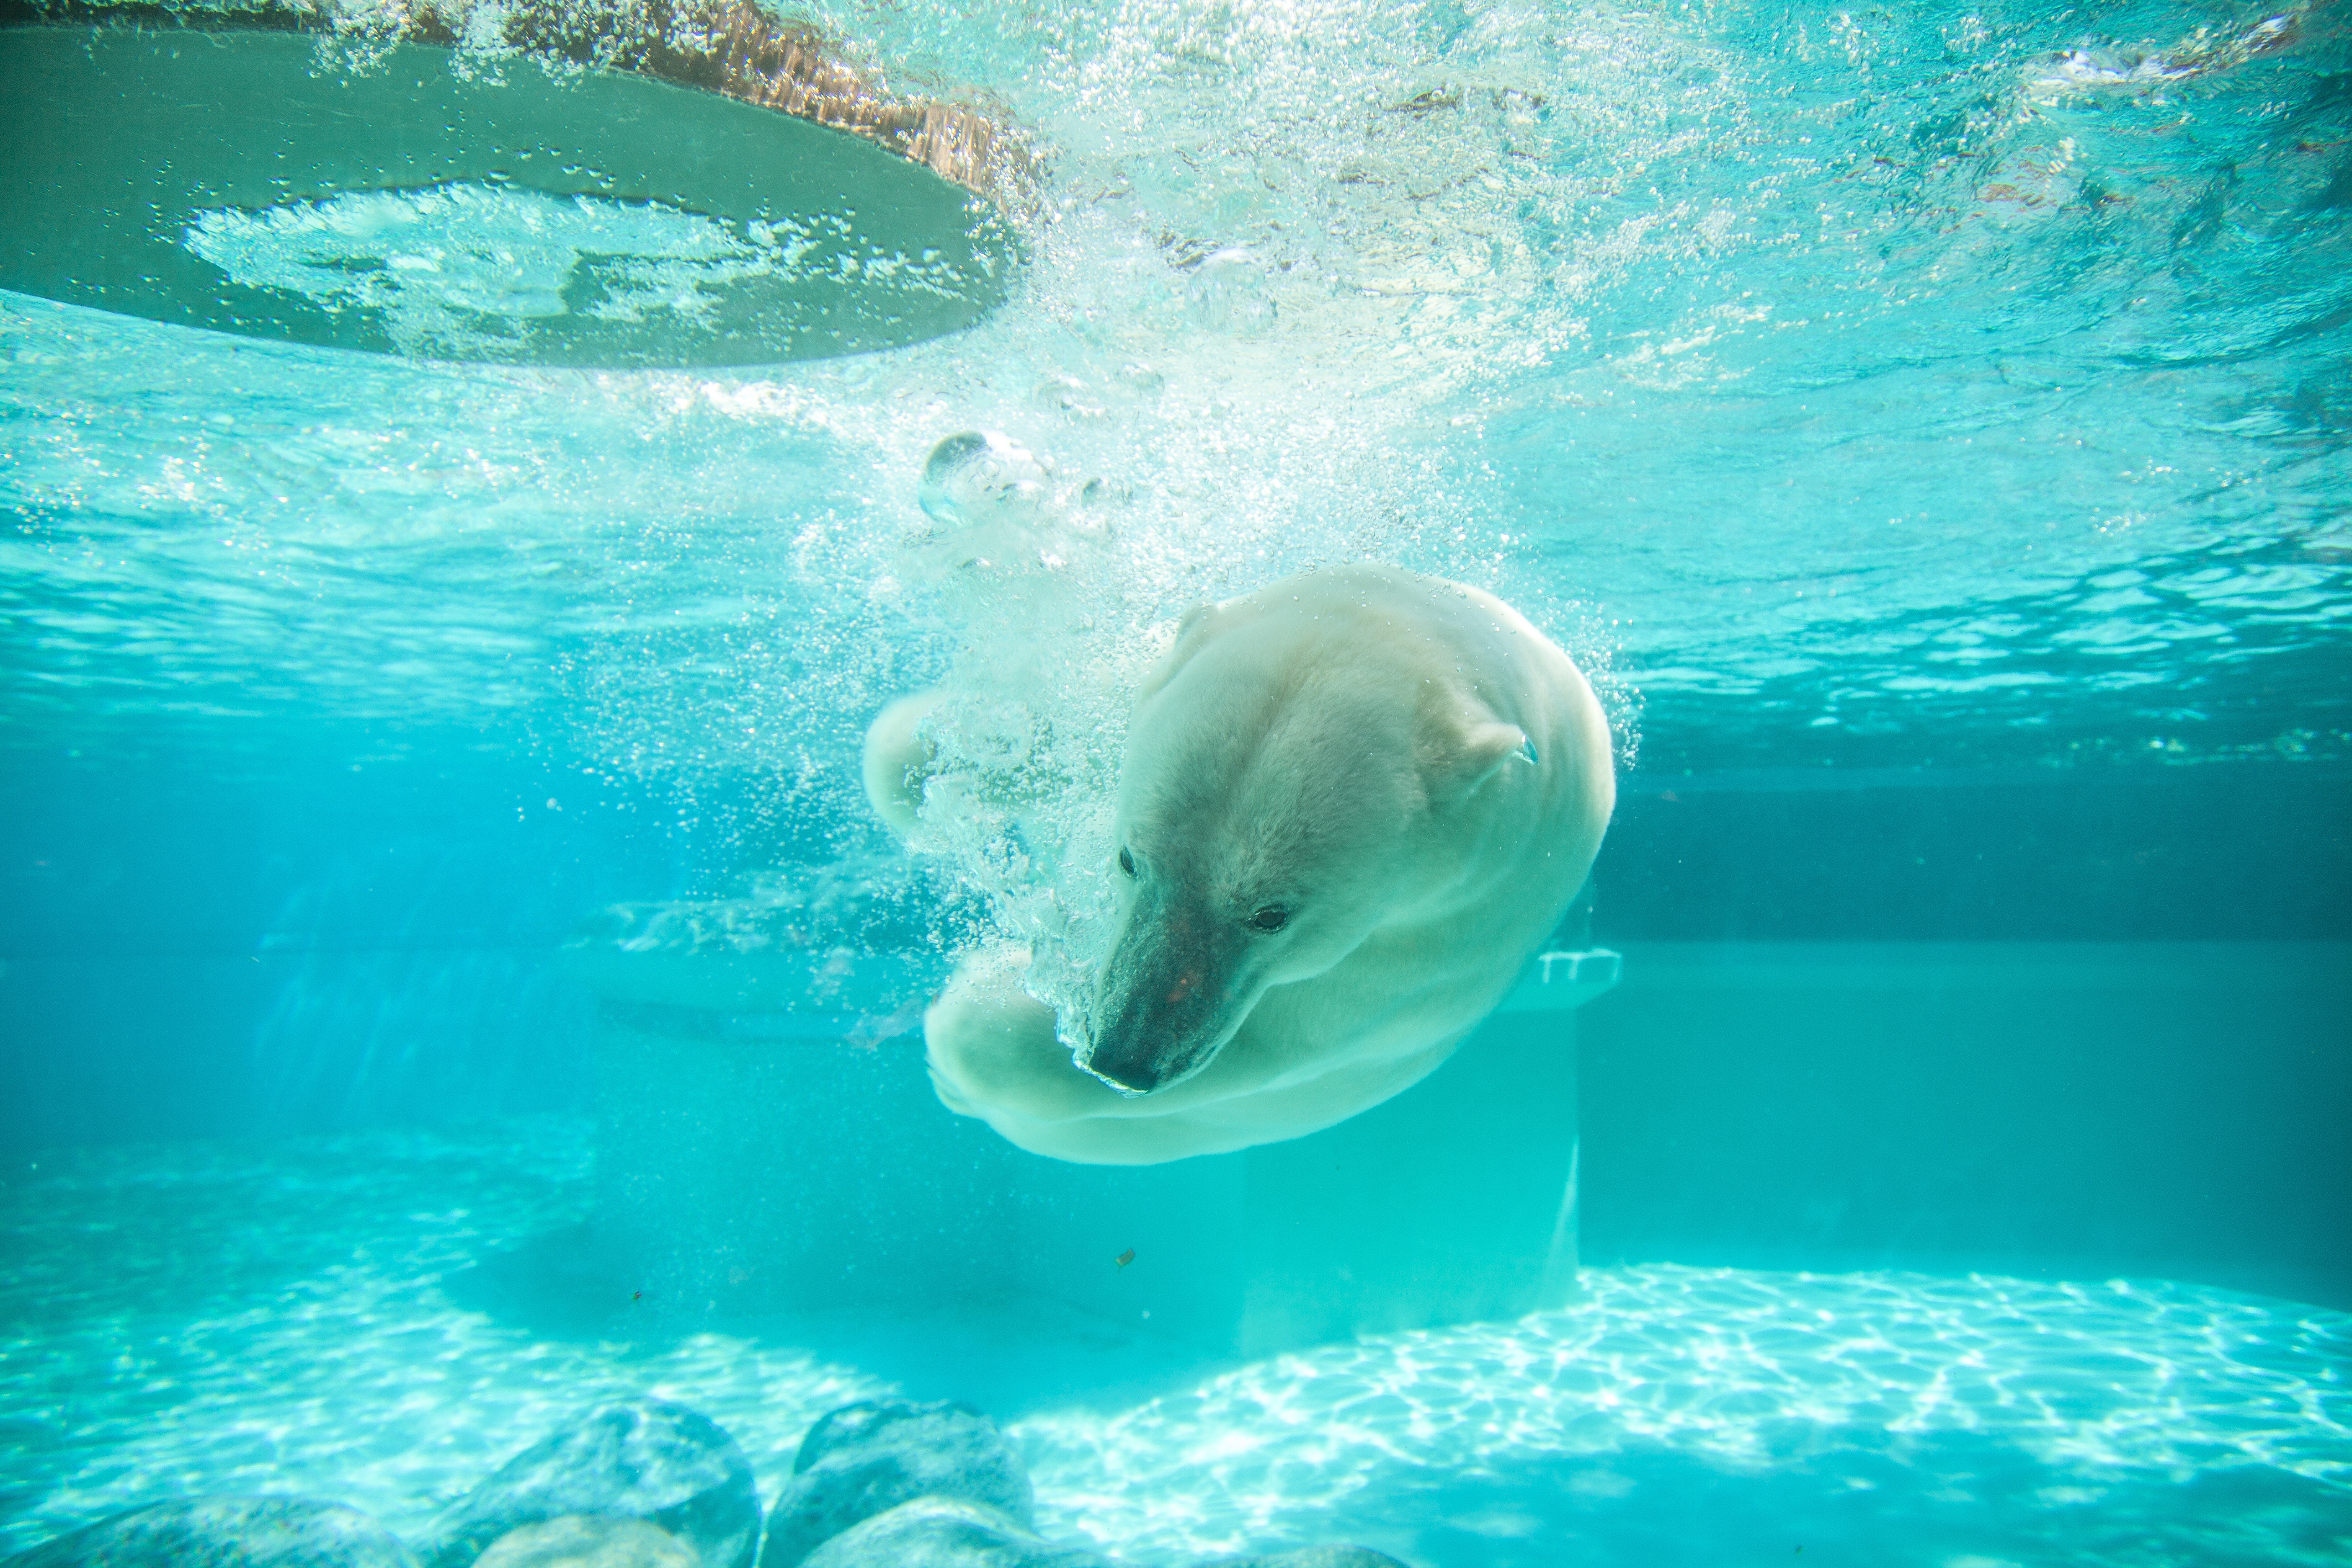
sea, water, ocean, animal, underwater, biology, mammal, polar bear, swimming, marine mammal, marine biology